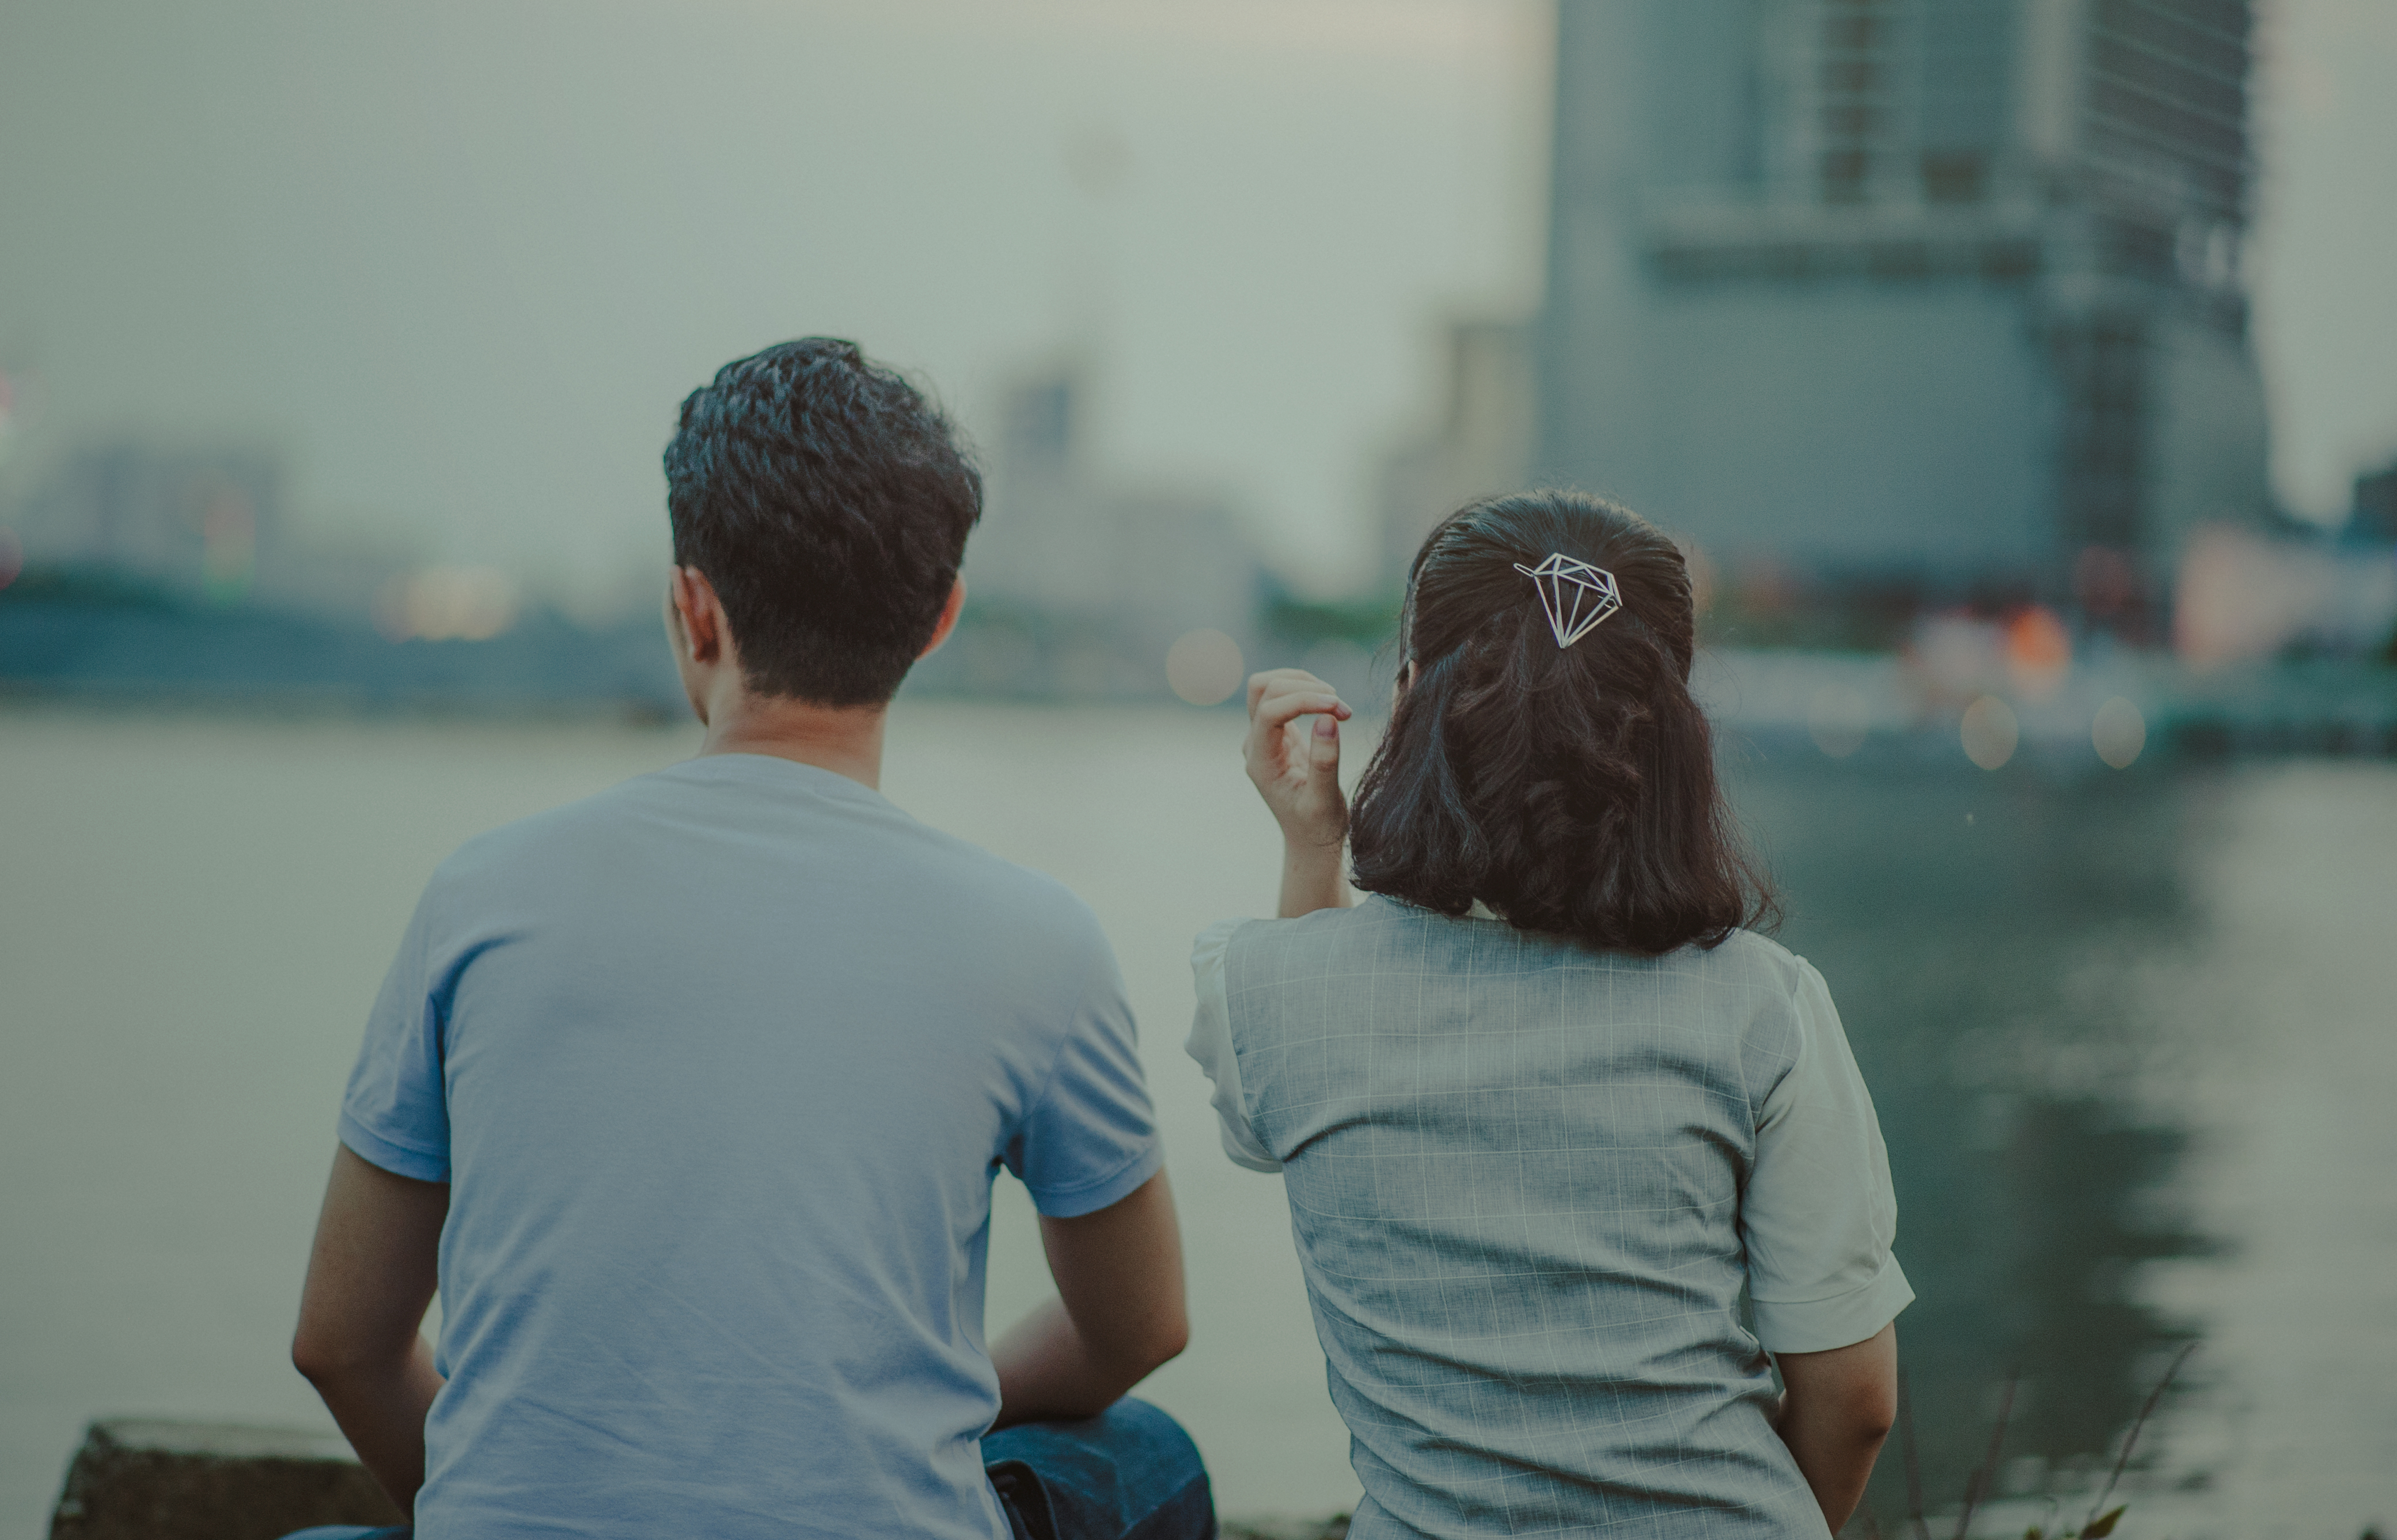
love, cute, portrait, landscape, beautiful, travel, girl, boy, blue, photograph, fun, snapshot, photography, emotion, water, human body, interaction, human, smile, vacation, happiness, conversation, friendship